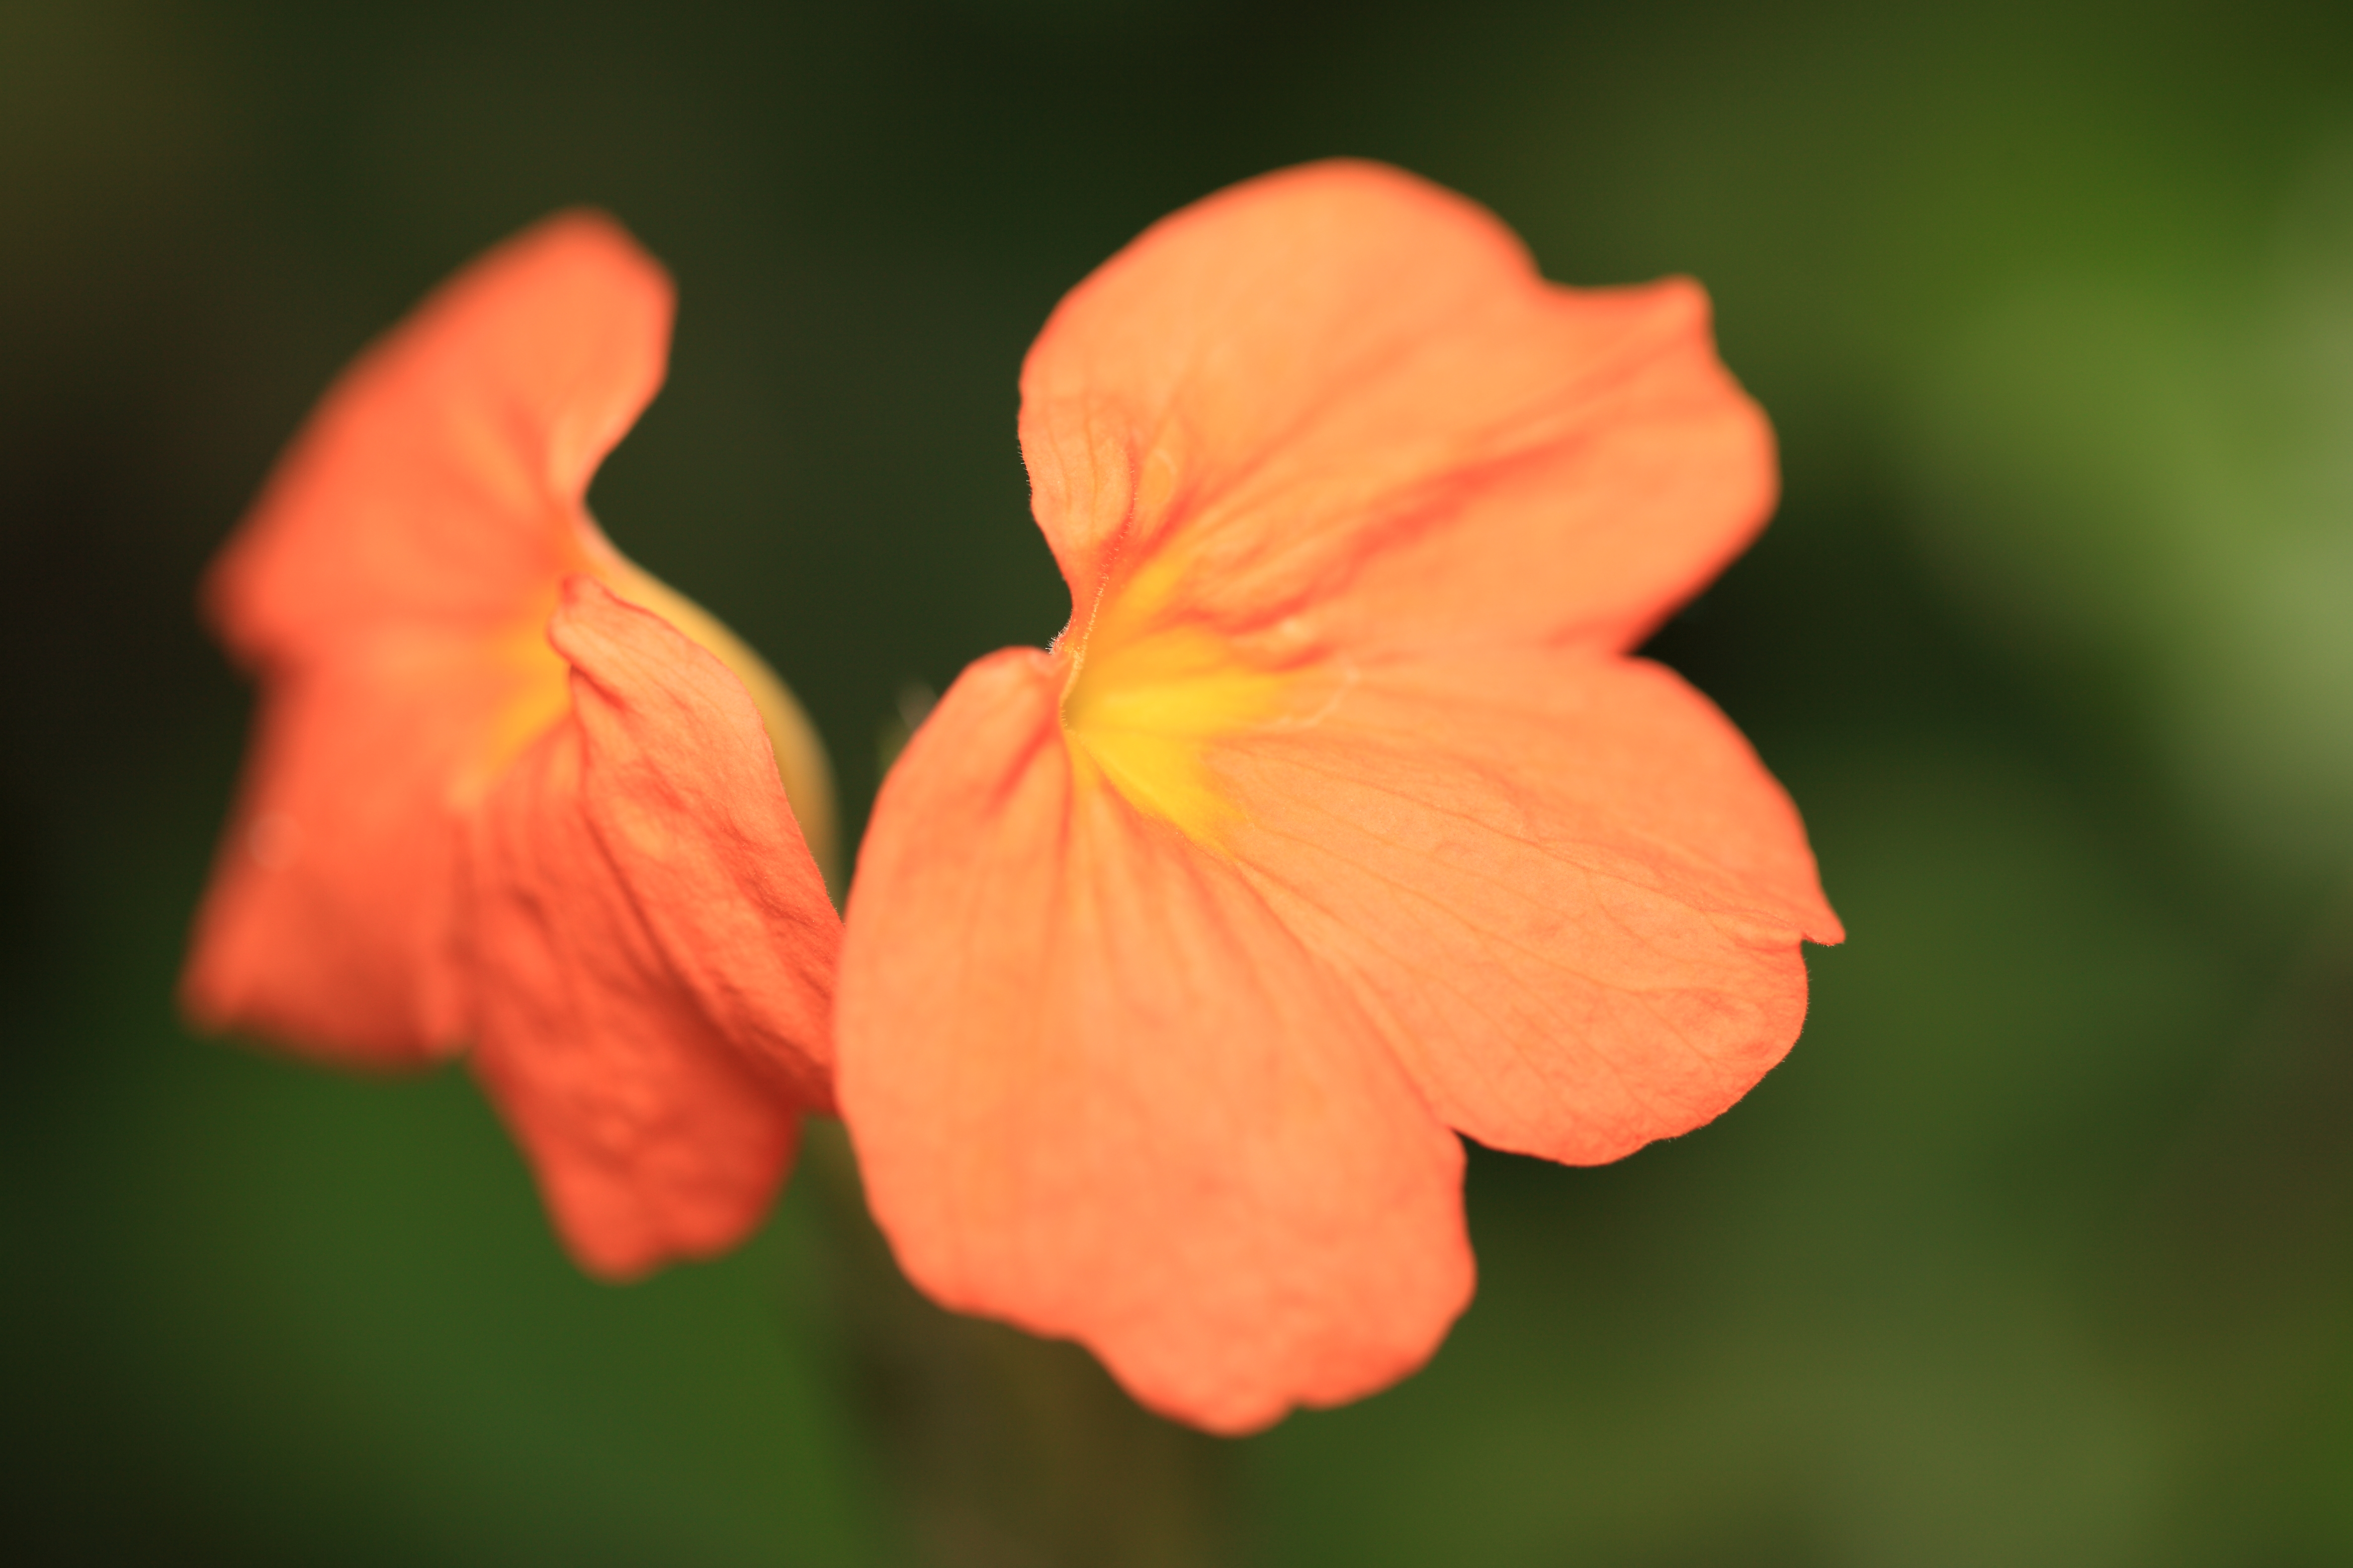
blossom, plant, photography, leaf, flower, petal, green, high, red, botany, yellow, flora, wildflower, close up, cool image, 5d, hires, markii, hi, res, resolution, firecracker, crossandra, macro photography, flowering plant, annual plant, plant stem, land plant